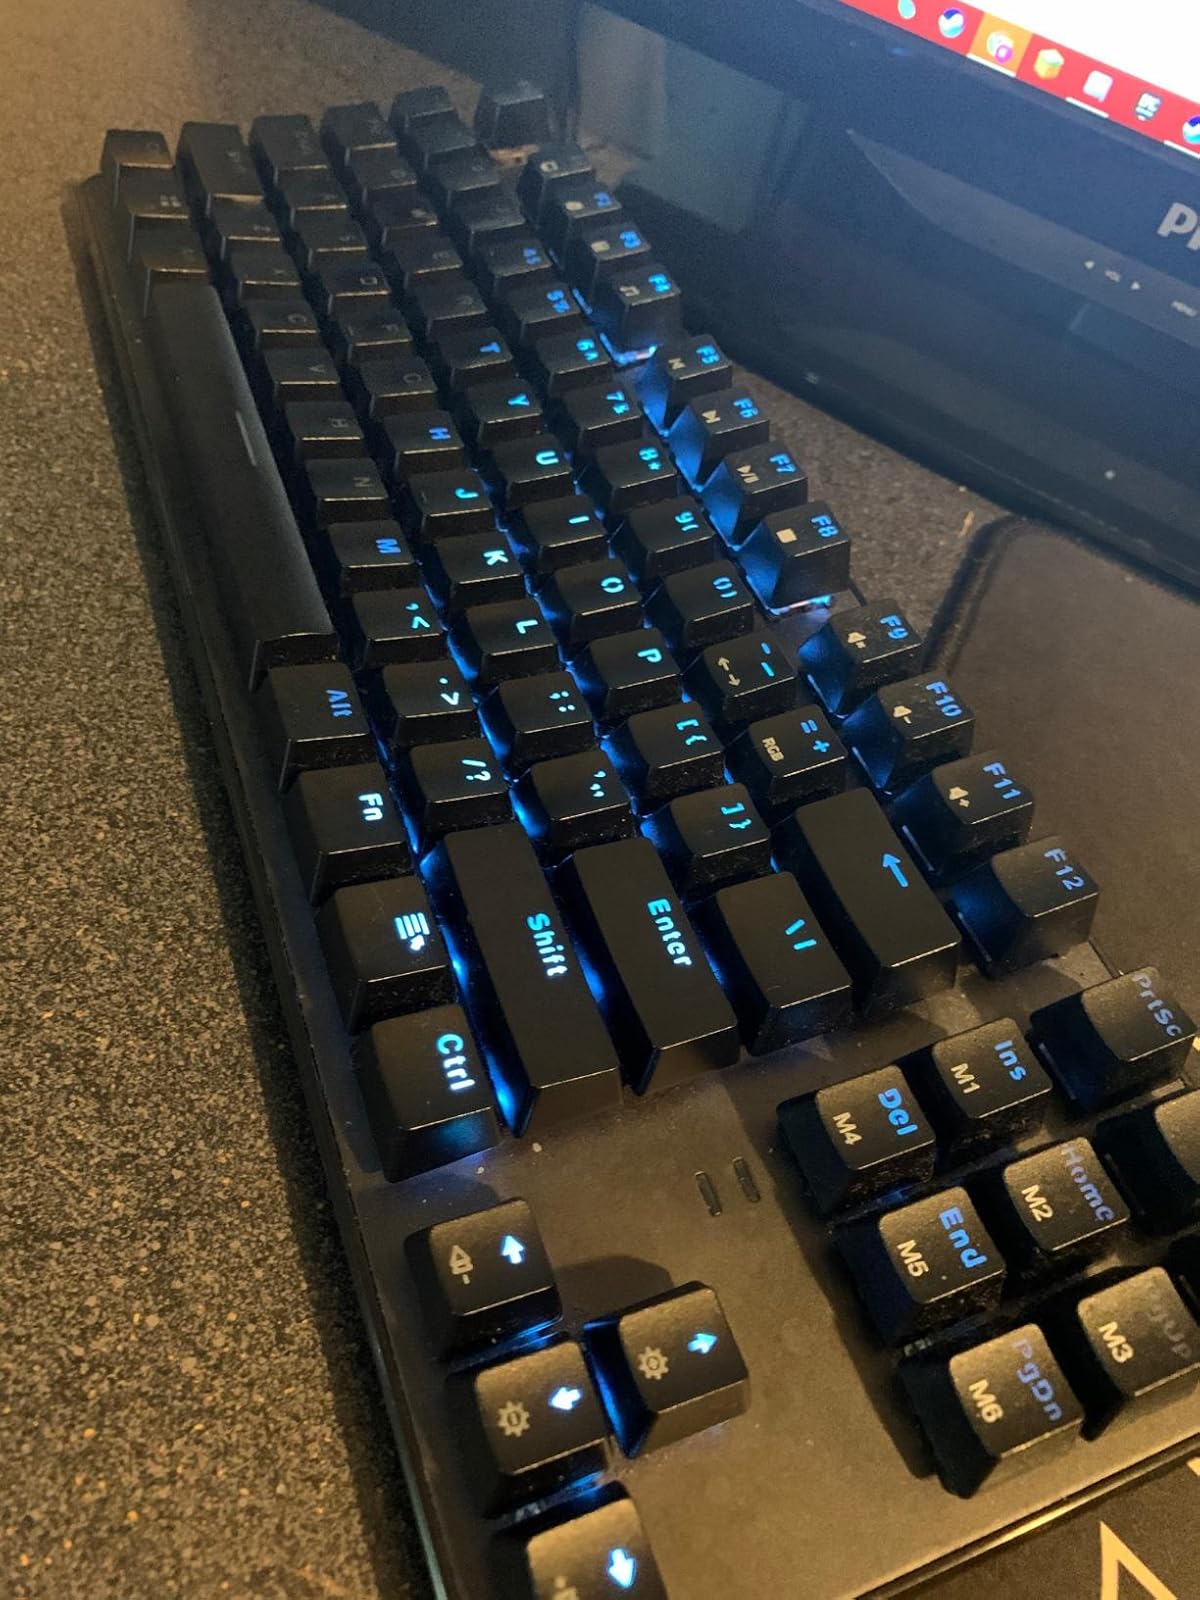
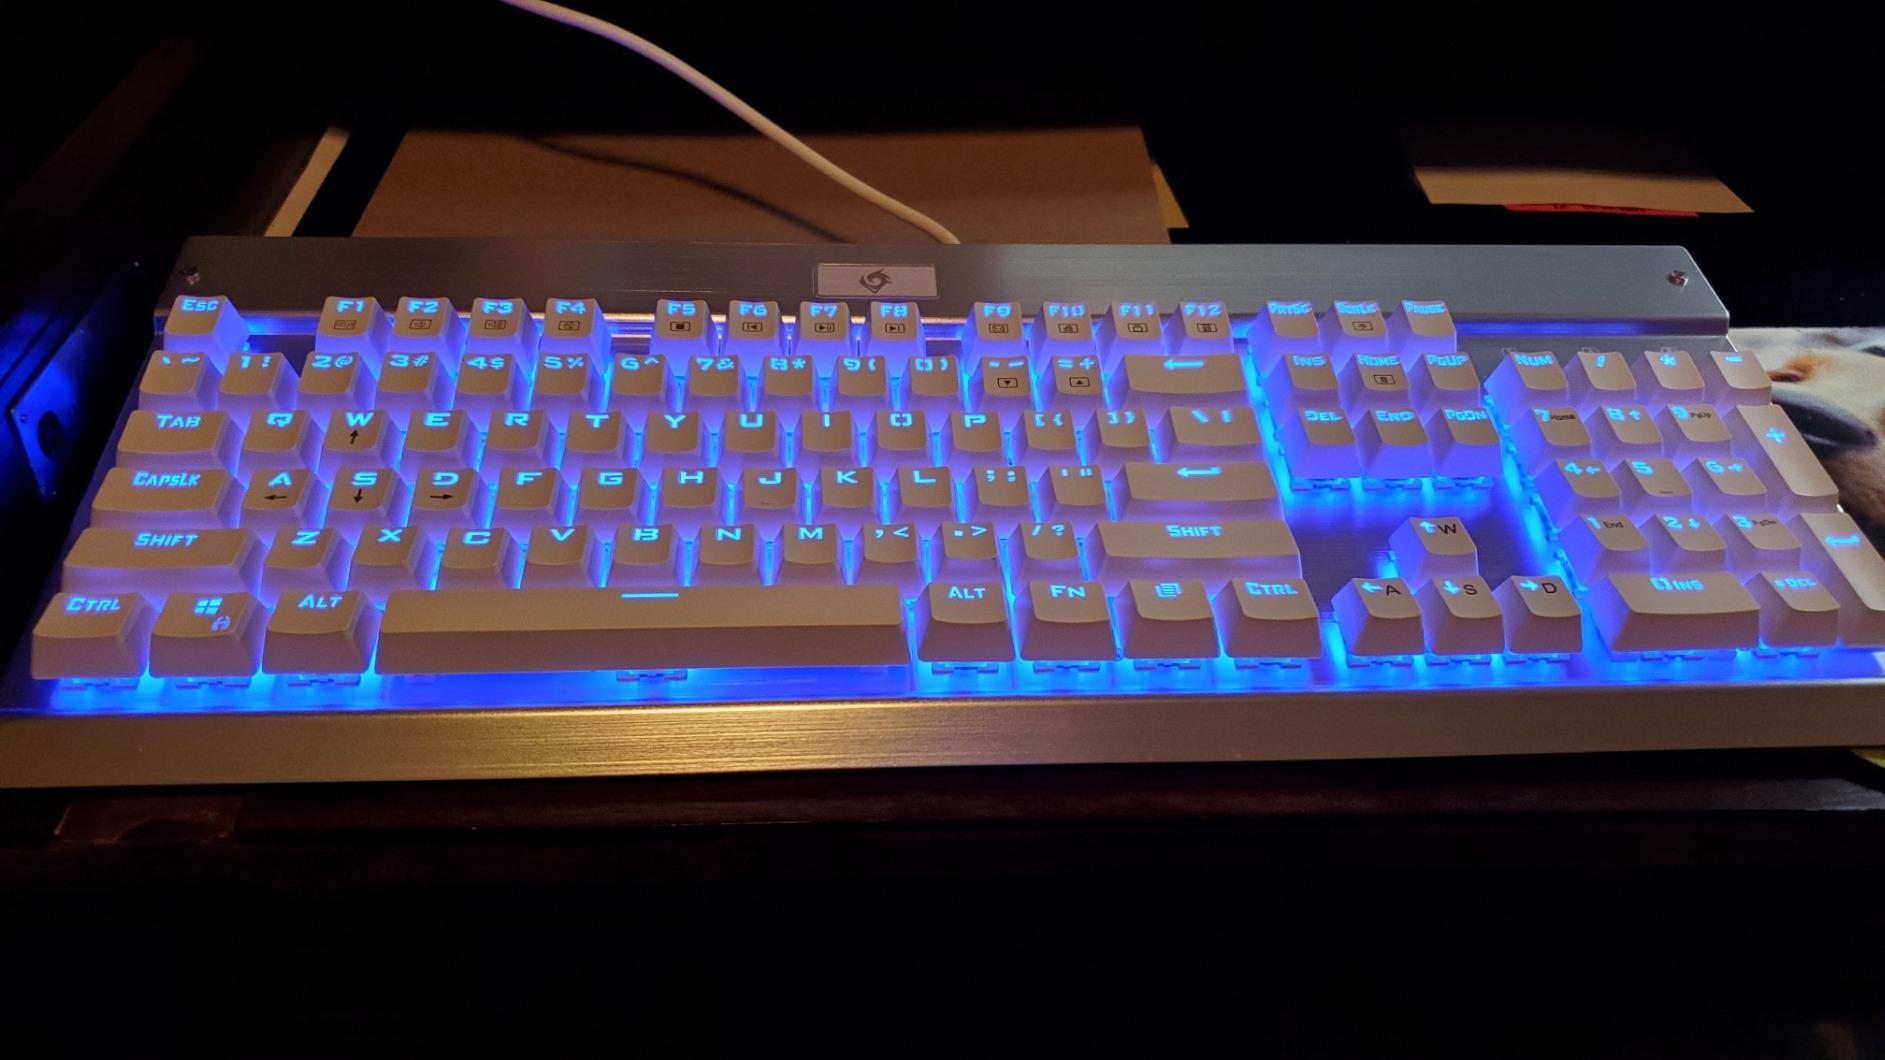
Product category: keyboard
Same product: no